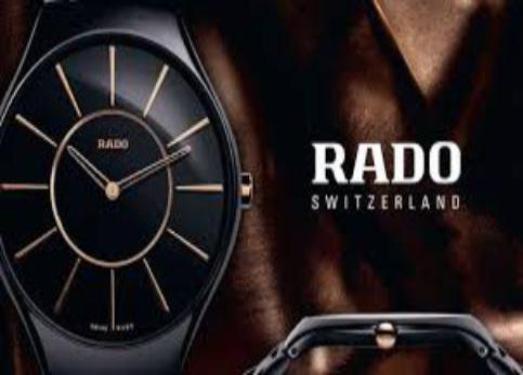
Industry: Clothes